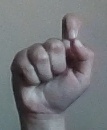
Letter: fa